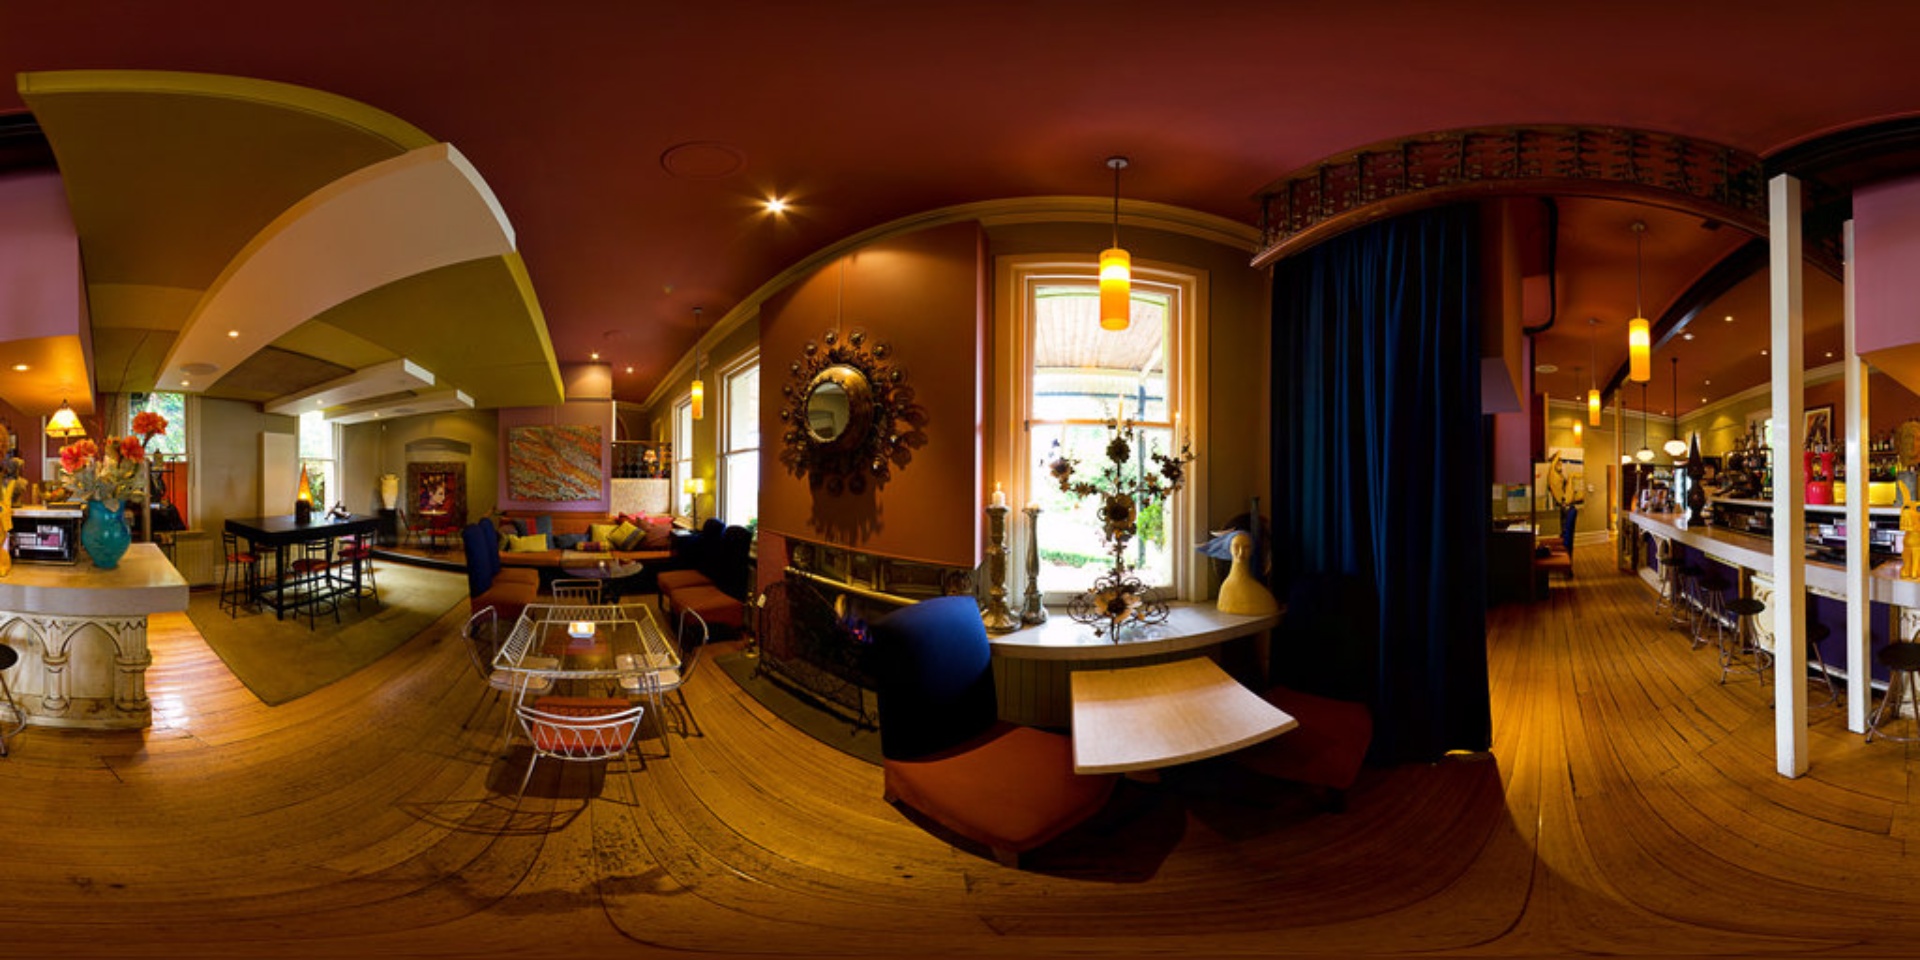
Referred object: the dark blue curtain in the doorway

Referred object: turn right to find the bar counter with stools

Referred object: the glass-top table opposite the fireplace